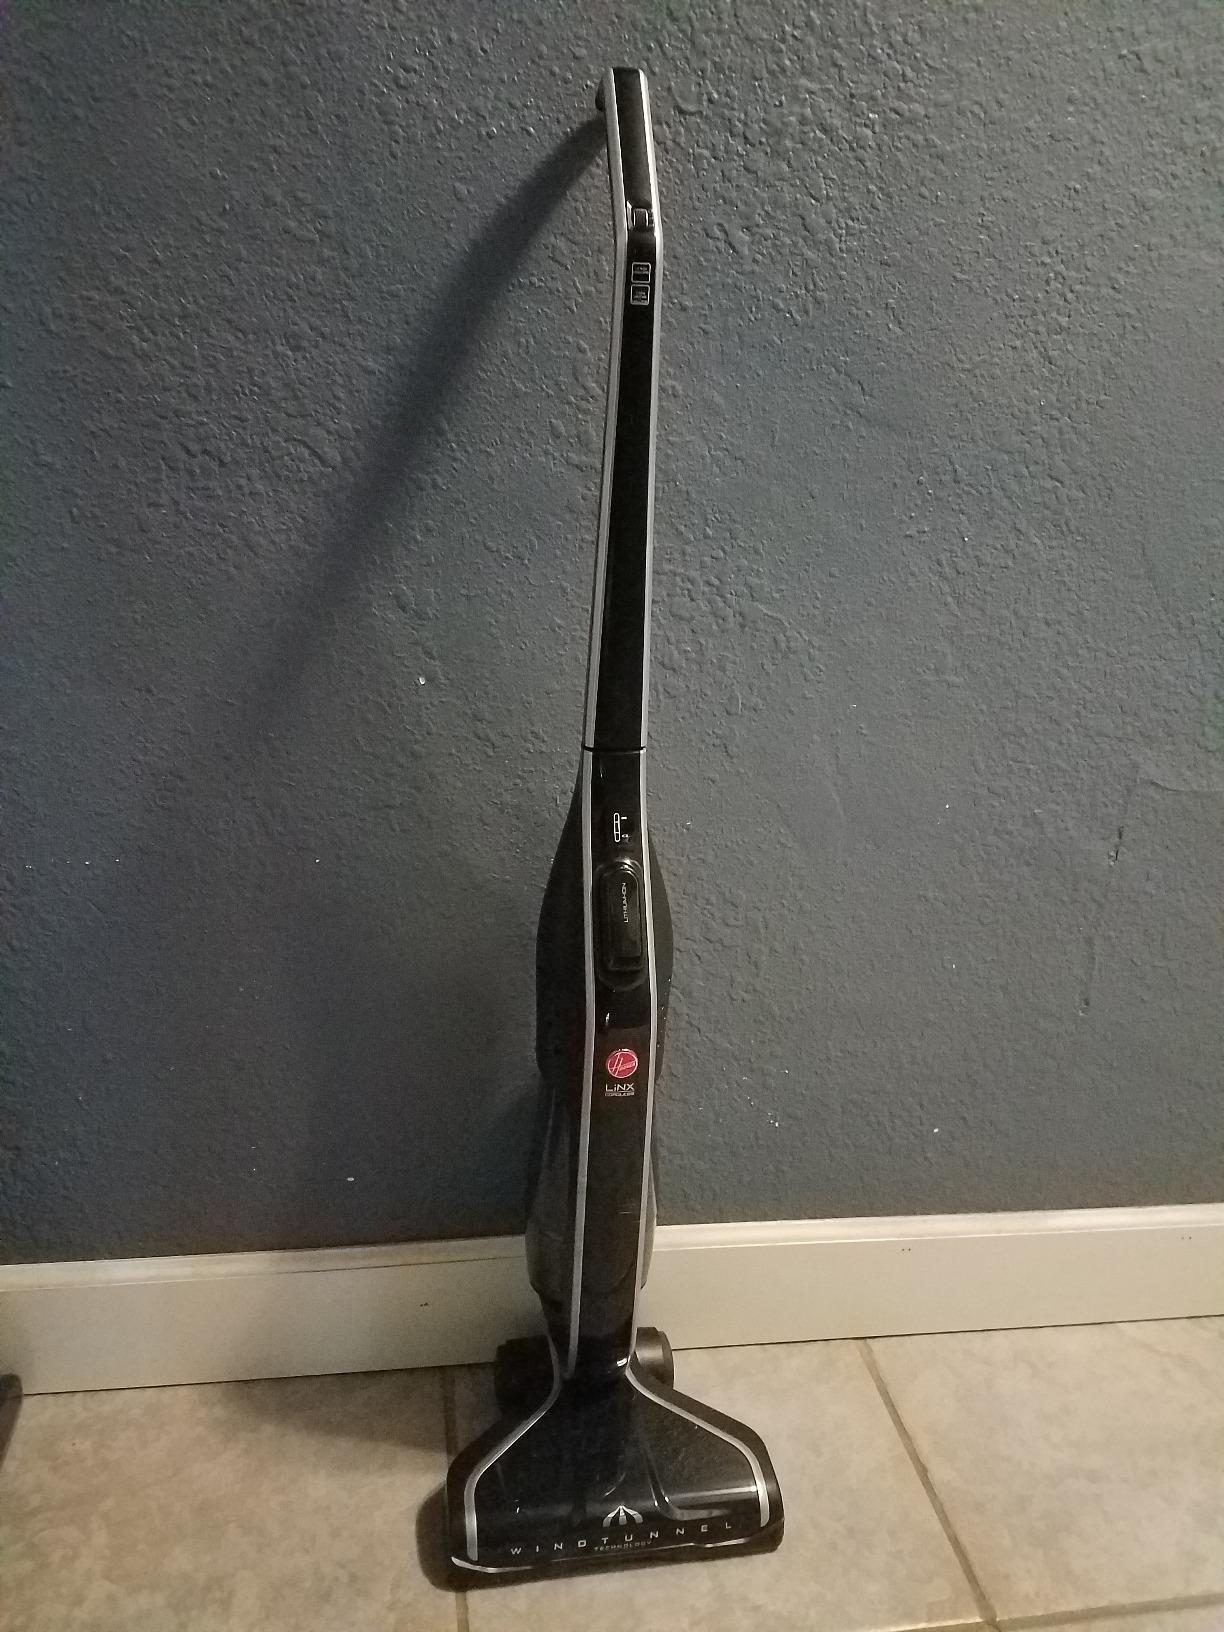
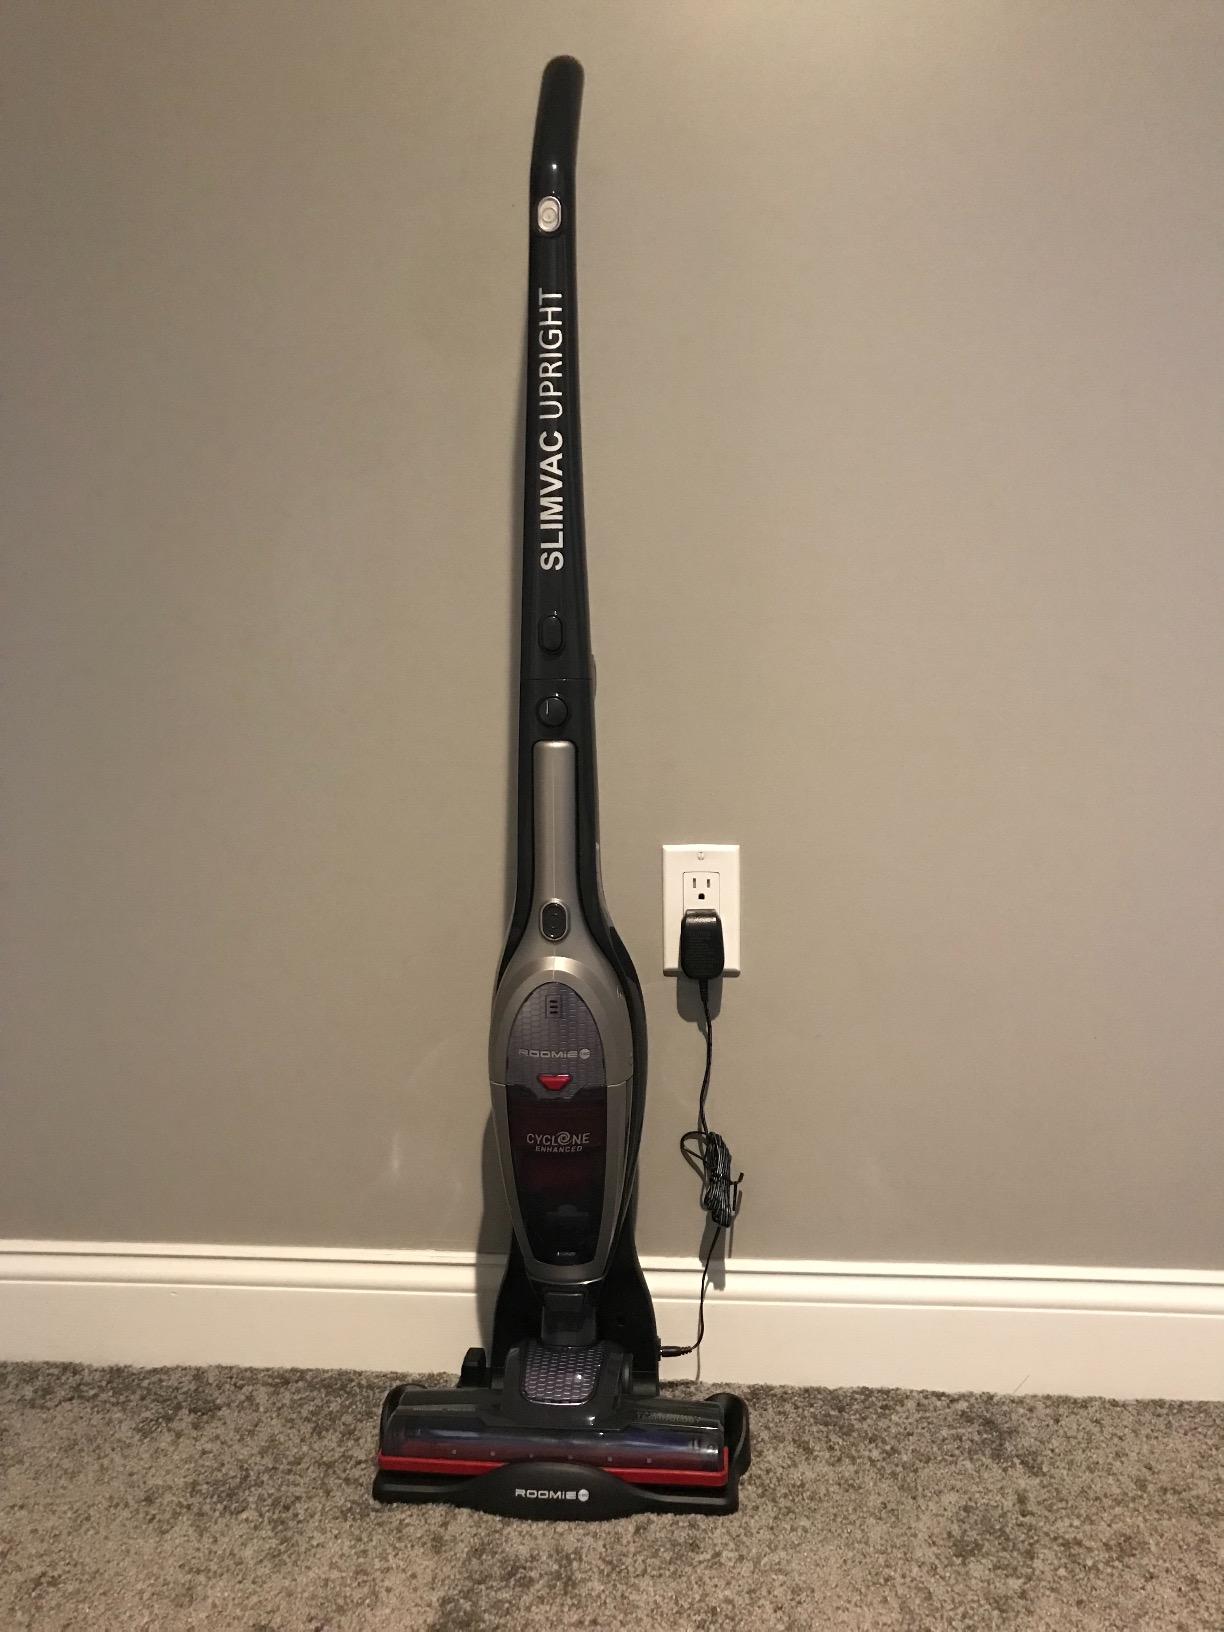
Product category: items_vacuum
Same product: no